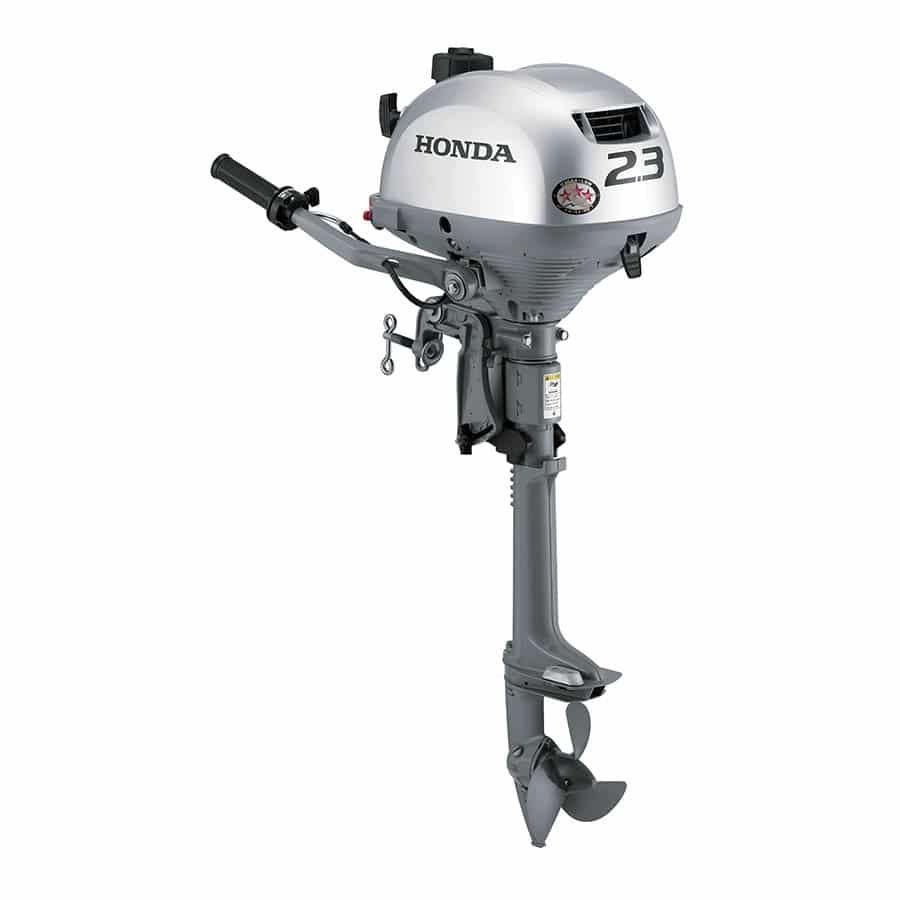
#1800 - Honda 2.3hp Short Shaft
The Honda BF2.3 is a lightweight, compact outboard engine. Perfect for NuCanoe kayaks, the 2.3 hp is fuel efficient, lightweight, and easy to carry. Features: Reliable, efficient 4-stroke design Weighs only 29.5lbs Precise Throttle Control Forced air cooled engine True 5 Year Warranty Centrifugal clutch - better performance Up to 60 minutes at full throttle on a tank of fuel Learn more at: https://marine.honda.com/outboards/motor-detail/BF2.3 . System Weight: Including Outboard Motor Bracket is 38 lbs.
Brand: NuCanoe Inc
Category: Vehicles & Parts > Vehicle Parts & Accessories > Watercraft Parts & Accessories > Watercraft Engines & Motors > Outboard Motors